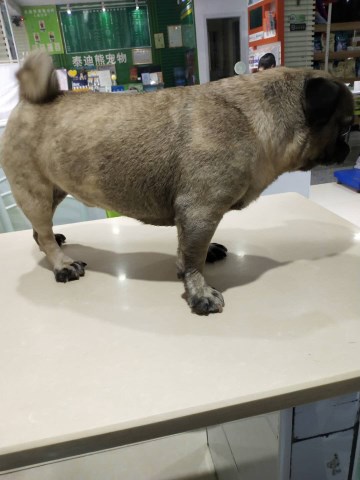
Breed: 798-n000130-pug